Black Mirror

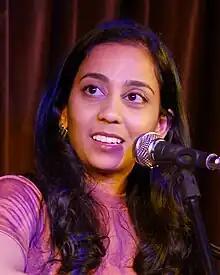
Anjana Vasan stars as Nida in "Demon 79", the first episode written for the series.

Around January 2020, Brooker and Jones announced their departure from House of Tomorrow. "Variety" reported that intellectual property issues were at the centre of this change, with the series's rights held by Endemol. By February 2020, Brooker and Jones had established Broke and Bones, a new production company. Netflix had arranged a long-term contract for series and other production rights with the Broke and Bones company by July 2020, although rights for "Black Mirror" still remained with Endemol. According to "Variety", this left Brooker and Jones unable to produce additional series unless new agreements were put in place. In a May 2020 interview with "Radio Times", Brooker questioned whether the public mood would suit a sixth series of "Black Mirror" and said that he had been working on more comedic projects. A sixth series was announced by Netflix in May 2022, to consist of more than three episodes. The series was produced by Broke and Bones, rather than House of Tomorrow. However, House of Tomorrow's new owners Banijay retained ownership of the programme.